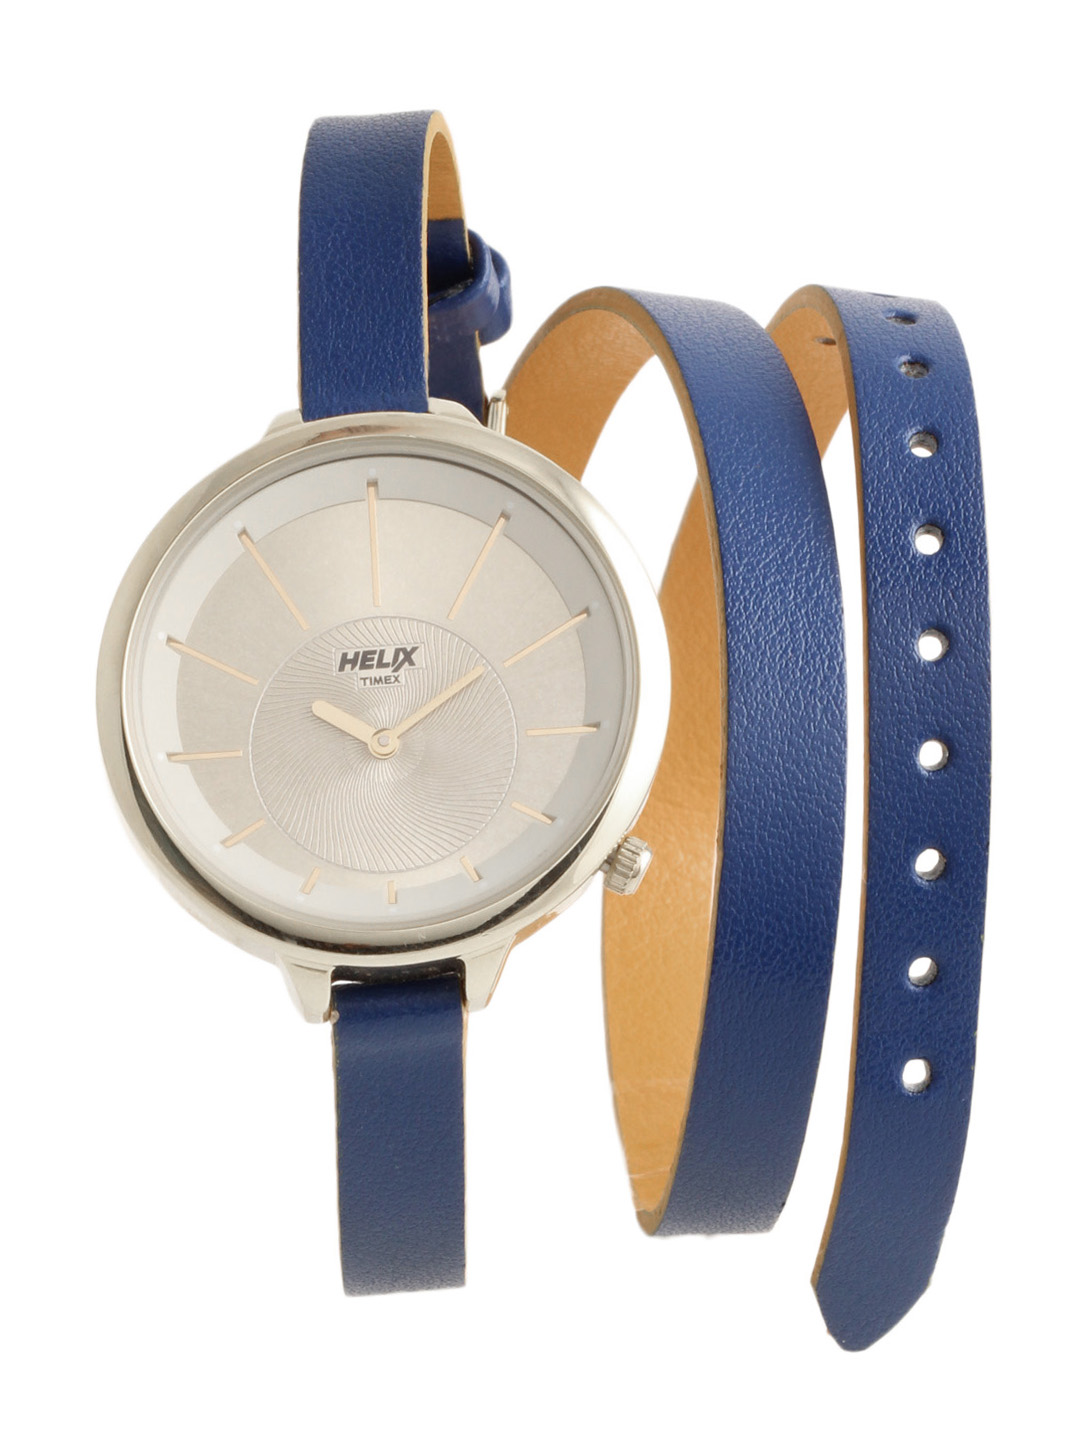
Helix Women Golden Dial Watch
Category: Accessories / Watches / Watches
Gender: Women
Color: Gold
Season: Winter 2016
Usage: Casual